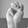
ASL letter: M